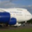
Label: airplane